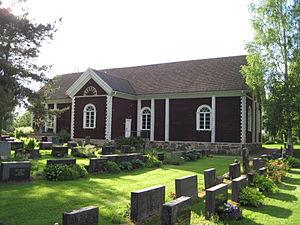
Cet article recense les églises évangéliques-luthériennes de Finlande.
Nokia est une ville du sud-ouest de la Finlande. Elle se situe dans la région du Pirkanmaa, à proximité immédiate de Tampere.
Tottijärvi est une ancienne municipalité du Satakunta en Finlande.